Viikkosanomat

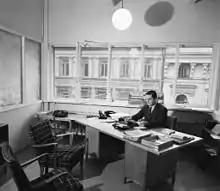
Aatos Erkko editor in chief of "Viikkosanomat"

Viikkosanomat was an illustrated weekly news magazine in Finland which was published between 1922 and 1975. During its lifetime it was one of the most read magazines in the country.